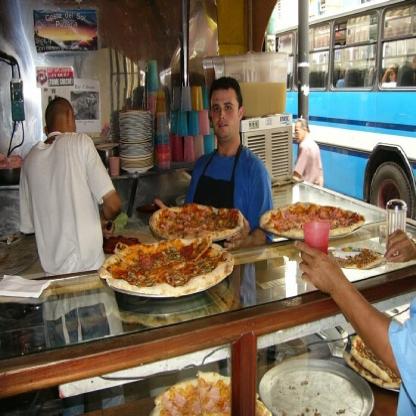
Scene: Indoor